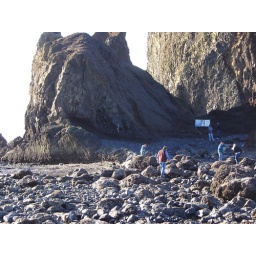
Haystack rock in cannon beach